List of For All Mankind characters

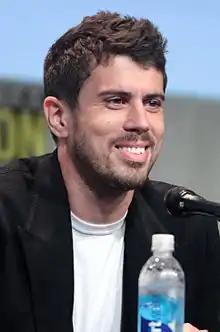
Toby Kebbell

Dev Ayesa, the co-founder of "Helios Aerospace", a private space company with the goal to reach Mars before the NASA and the Soviet Union, for which he recruited Ed and Karen Baldwin and Danny Stevens. In 1987, Helios won a contract with NASA to mine Helium-3 from the lunar surface. The availability of clean nuclear energy led to an apparent curb in global warming. This breakthrough helped him fund the Phoenix, the space shuttle of his Mars mission, which was rebuilt from the Polaris space hotel after he bought the company from Karen Baldwin. He inherited his interest in space from his father, who worked as an engineer, building the Saturn V, but was fired following the explosion of Apollo 23.